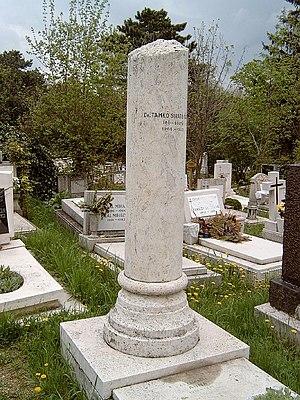
Charles Sirato, né le 26 janvier 1905 à Újvidék et mort le 1ᵉʳ janvier 1980 à Budapest, est un poète, philosophe de l'art et traducteur hongrois.